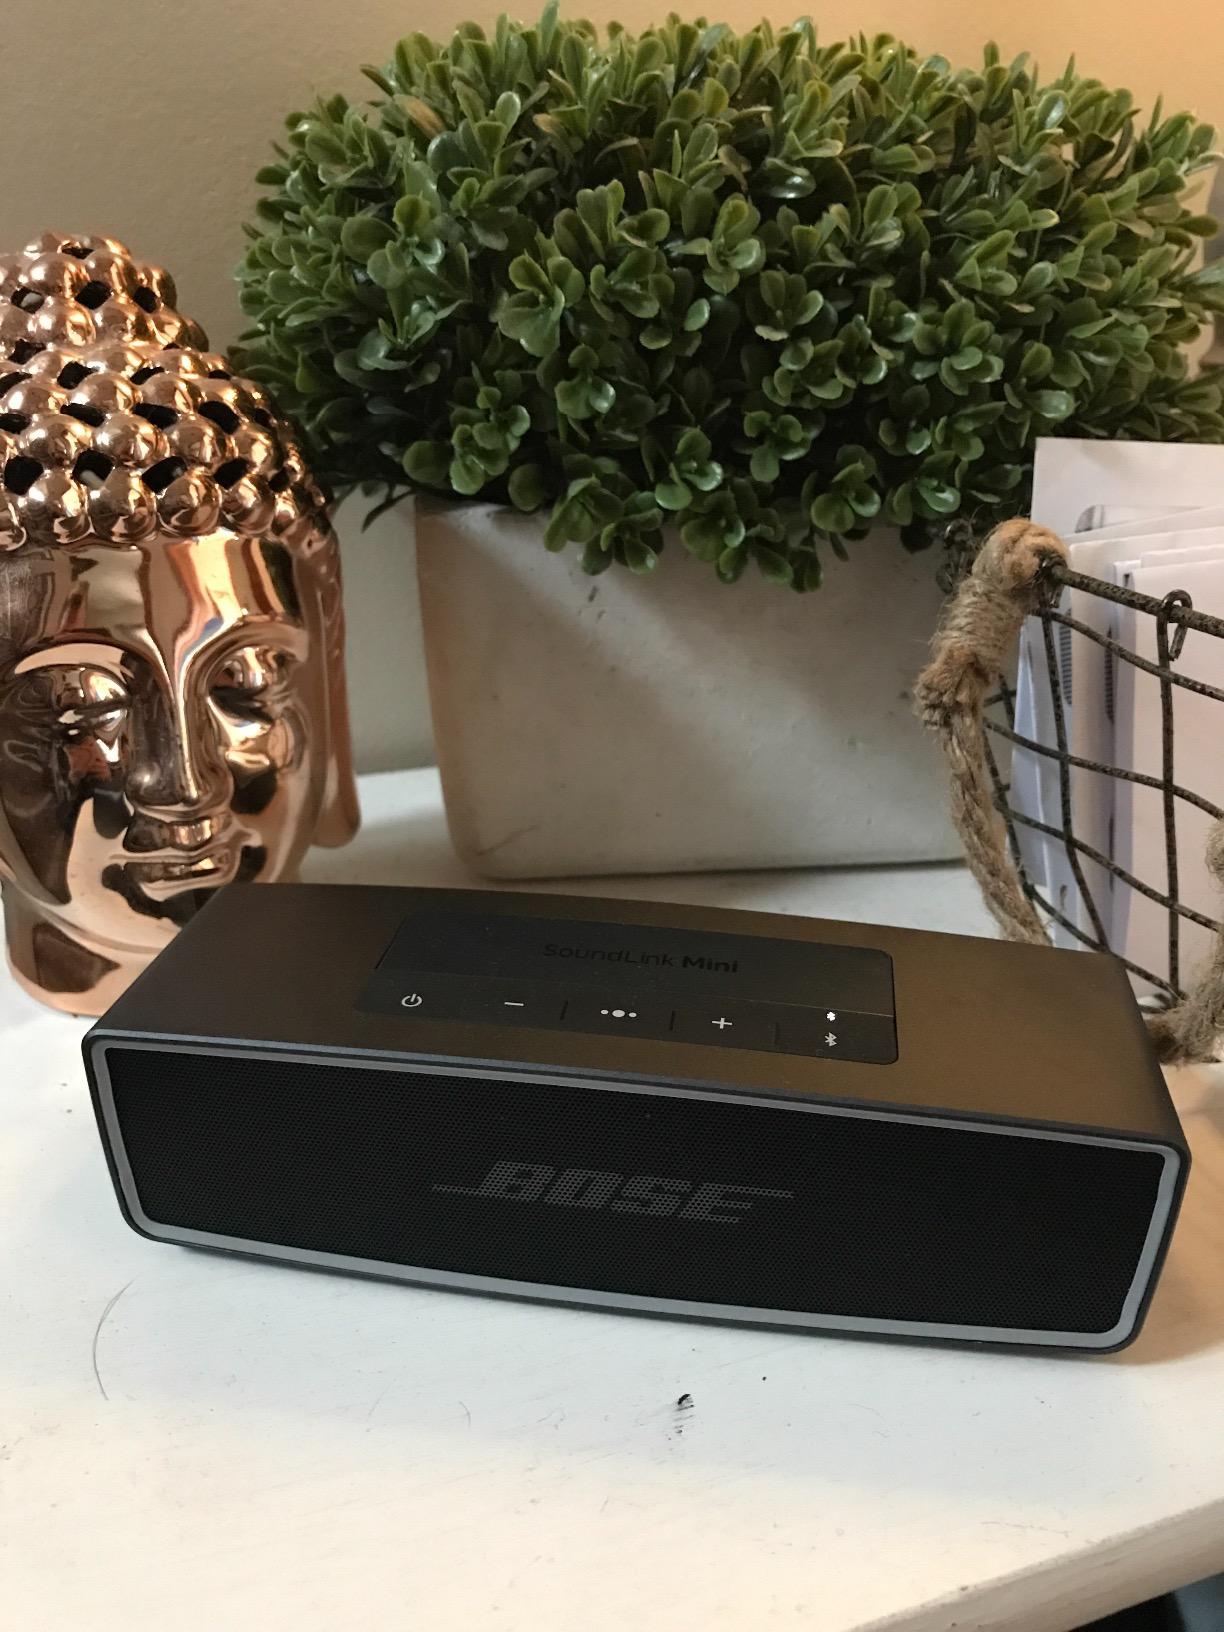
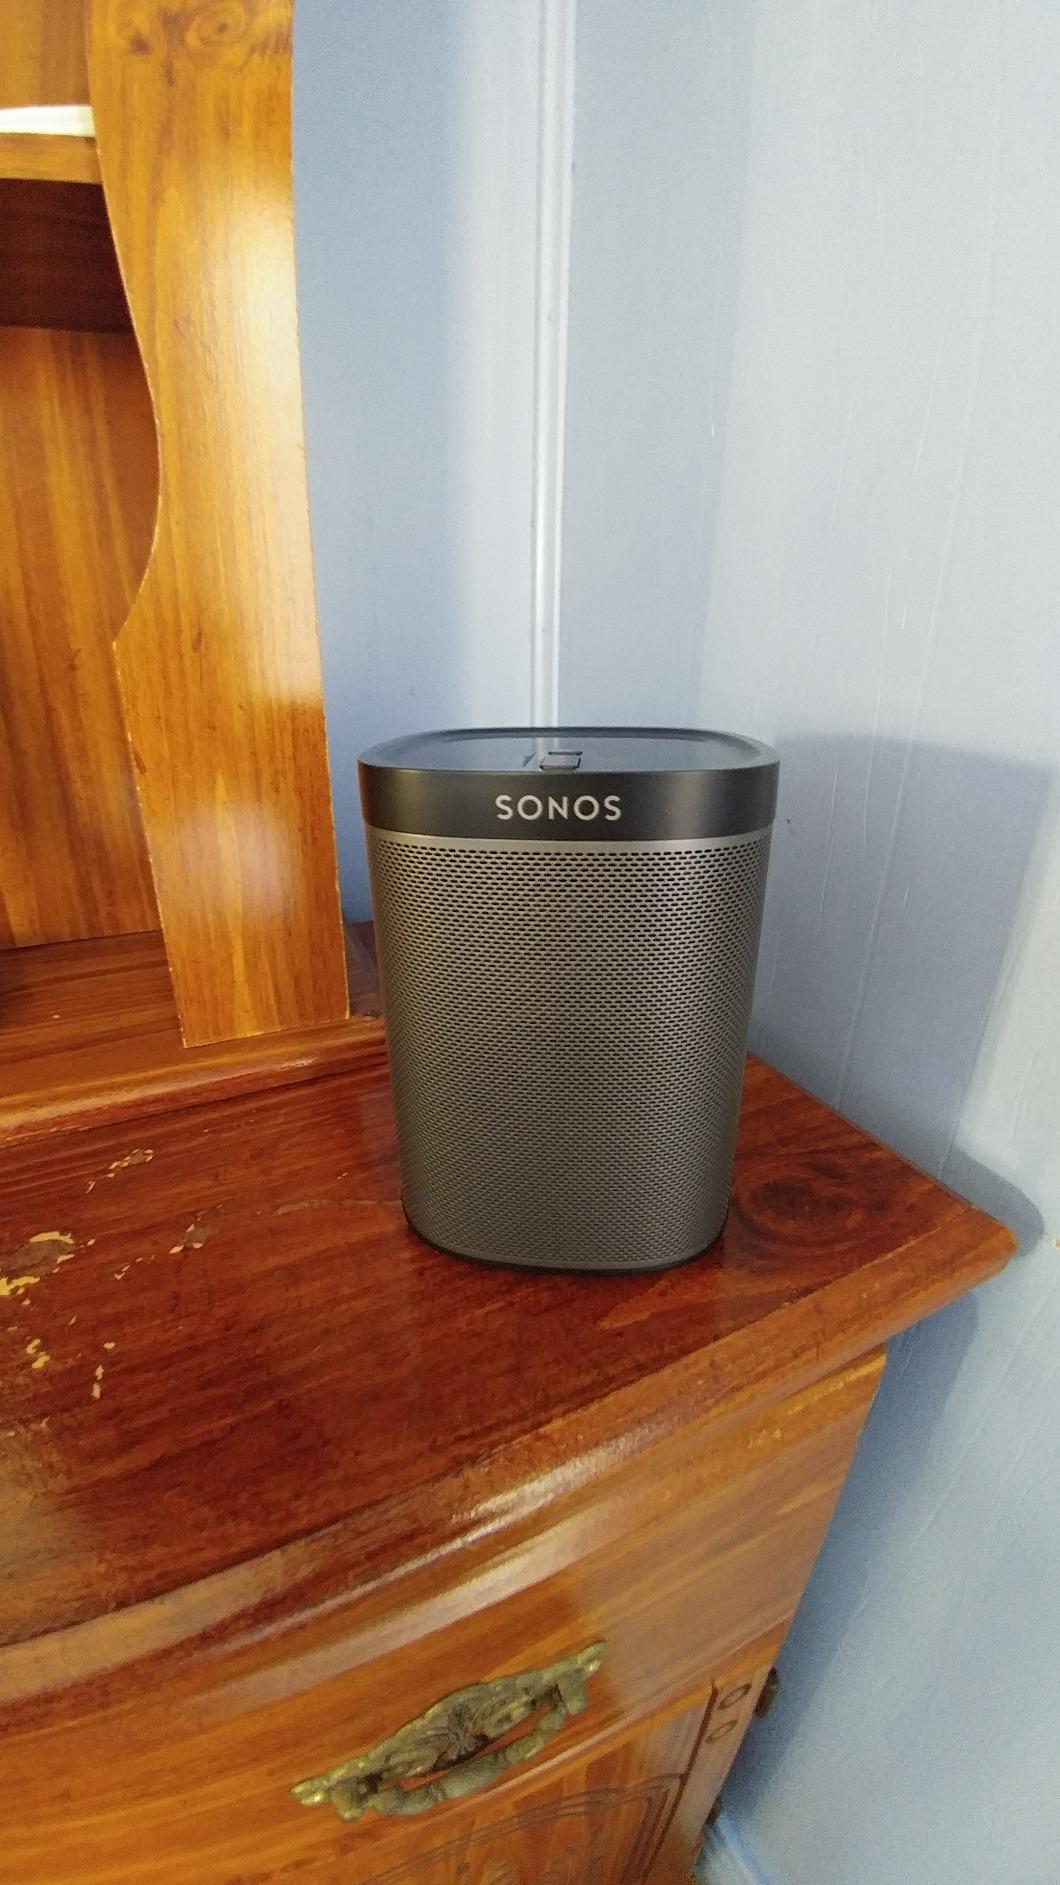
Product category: speaker
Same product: no